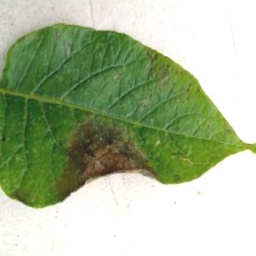
Etiqueta: Late Blight